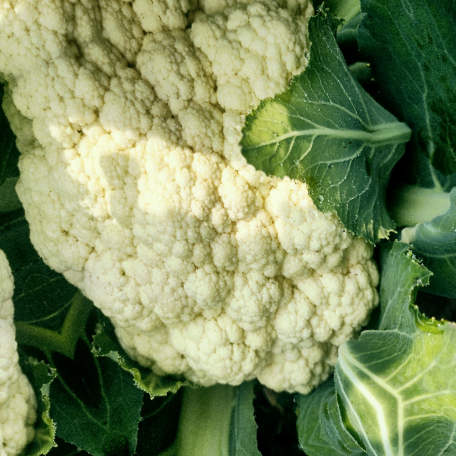
Label: Disease Free